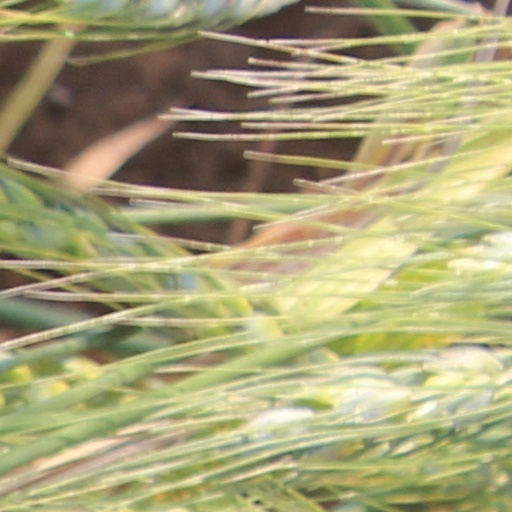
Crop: wheat